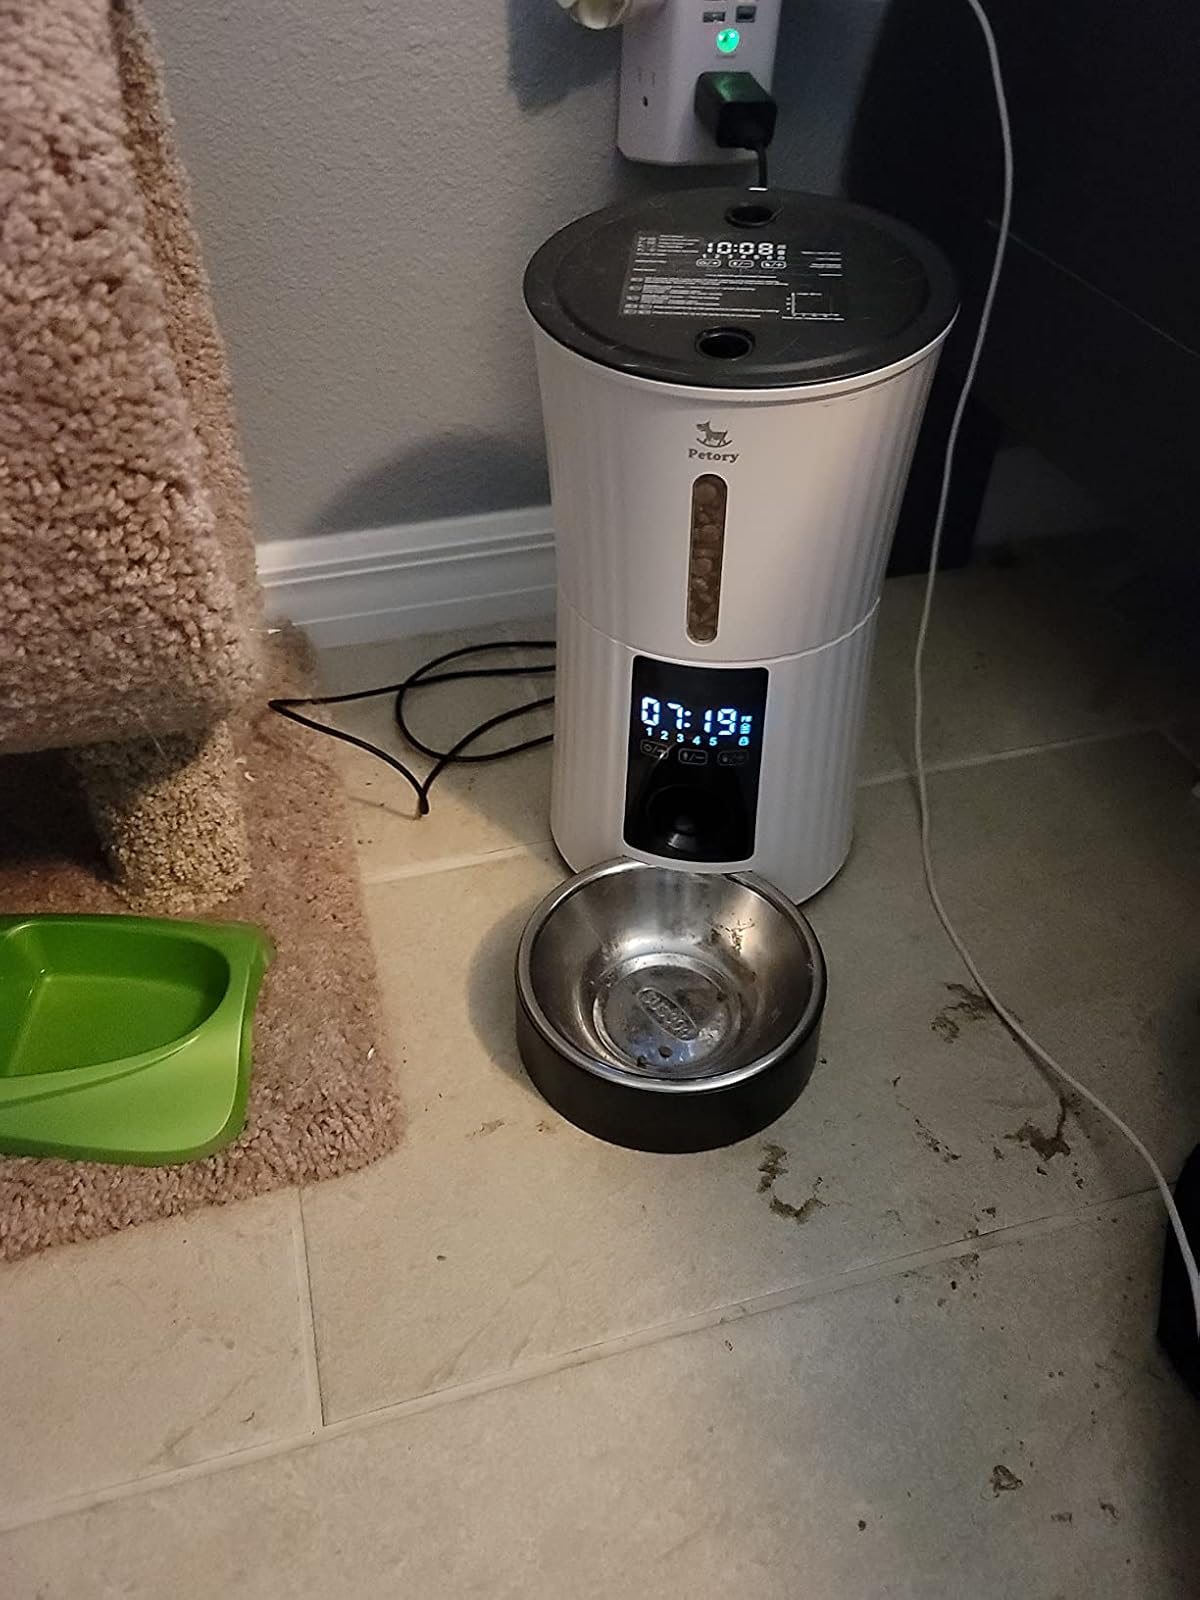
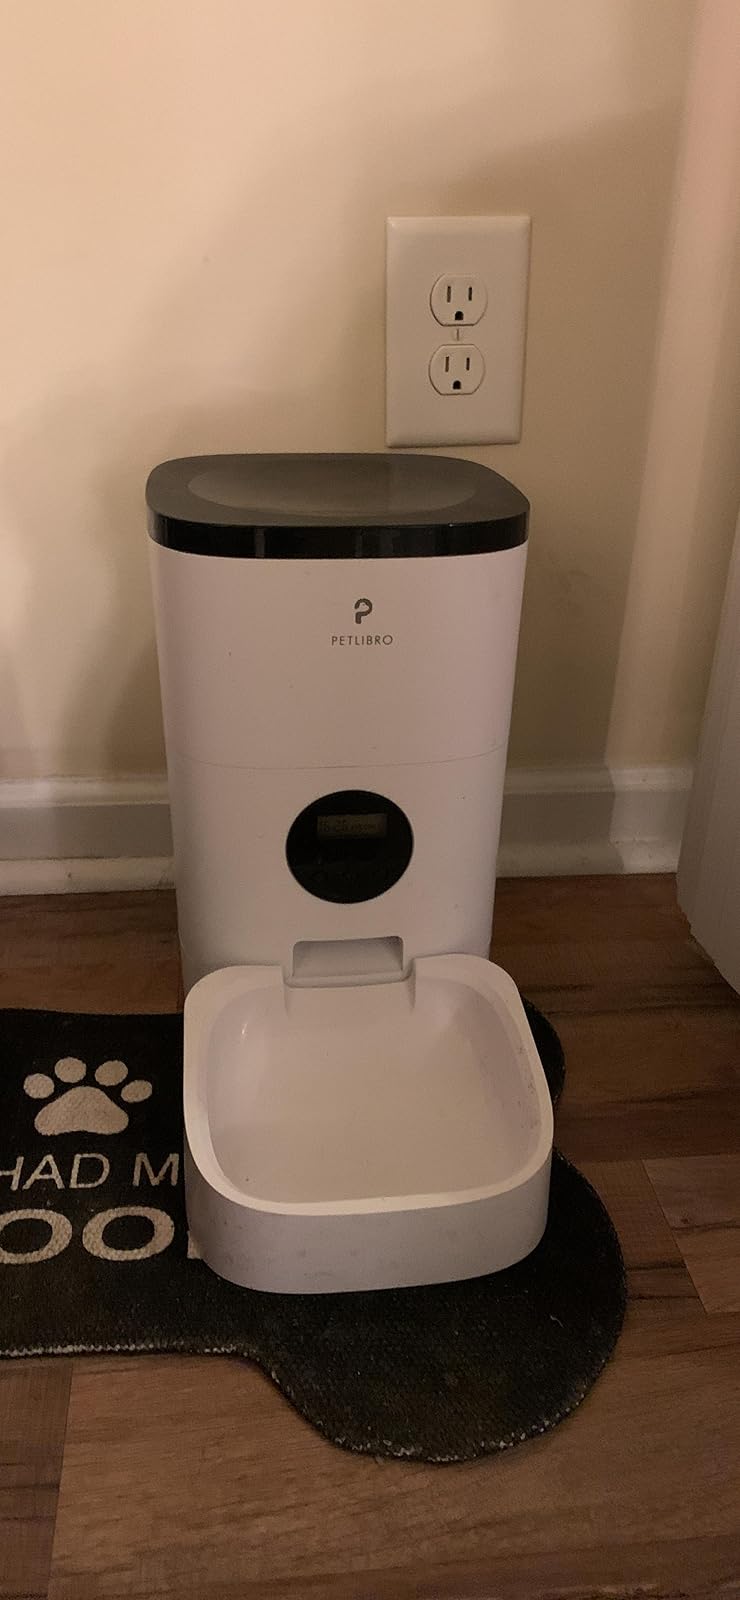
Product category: items_feeder
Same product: no